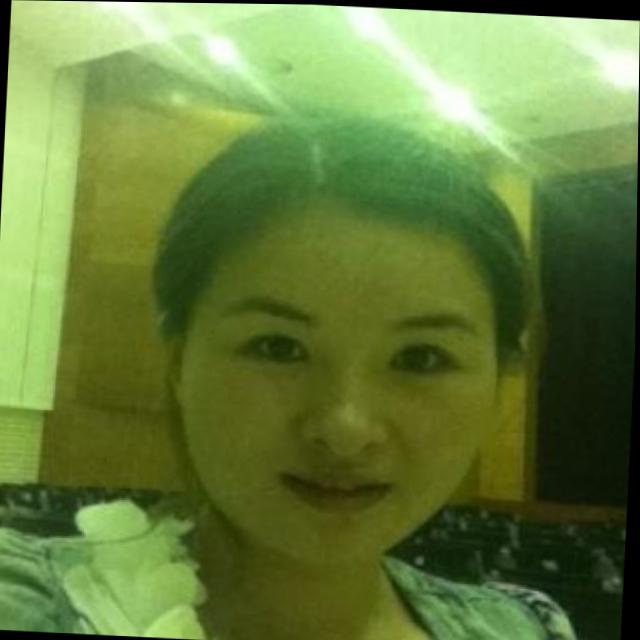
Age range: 21-44